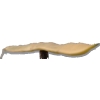
Label: bean_pod